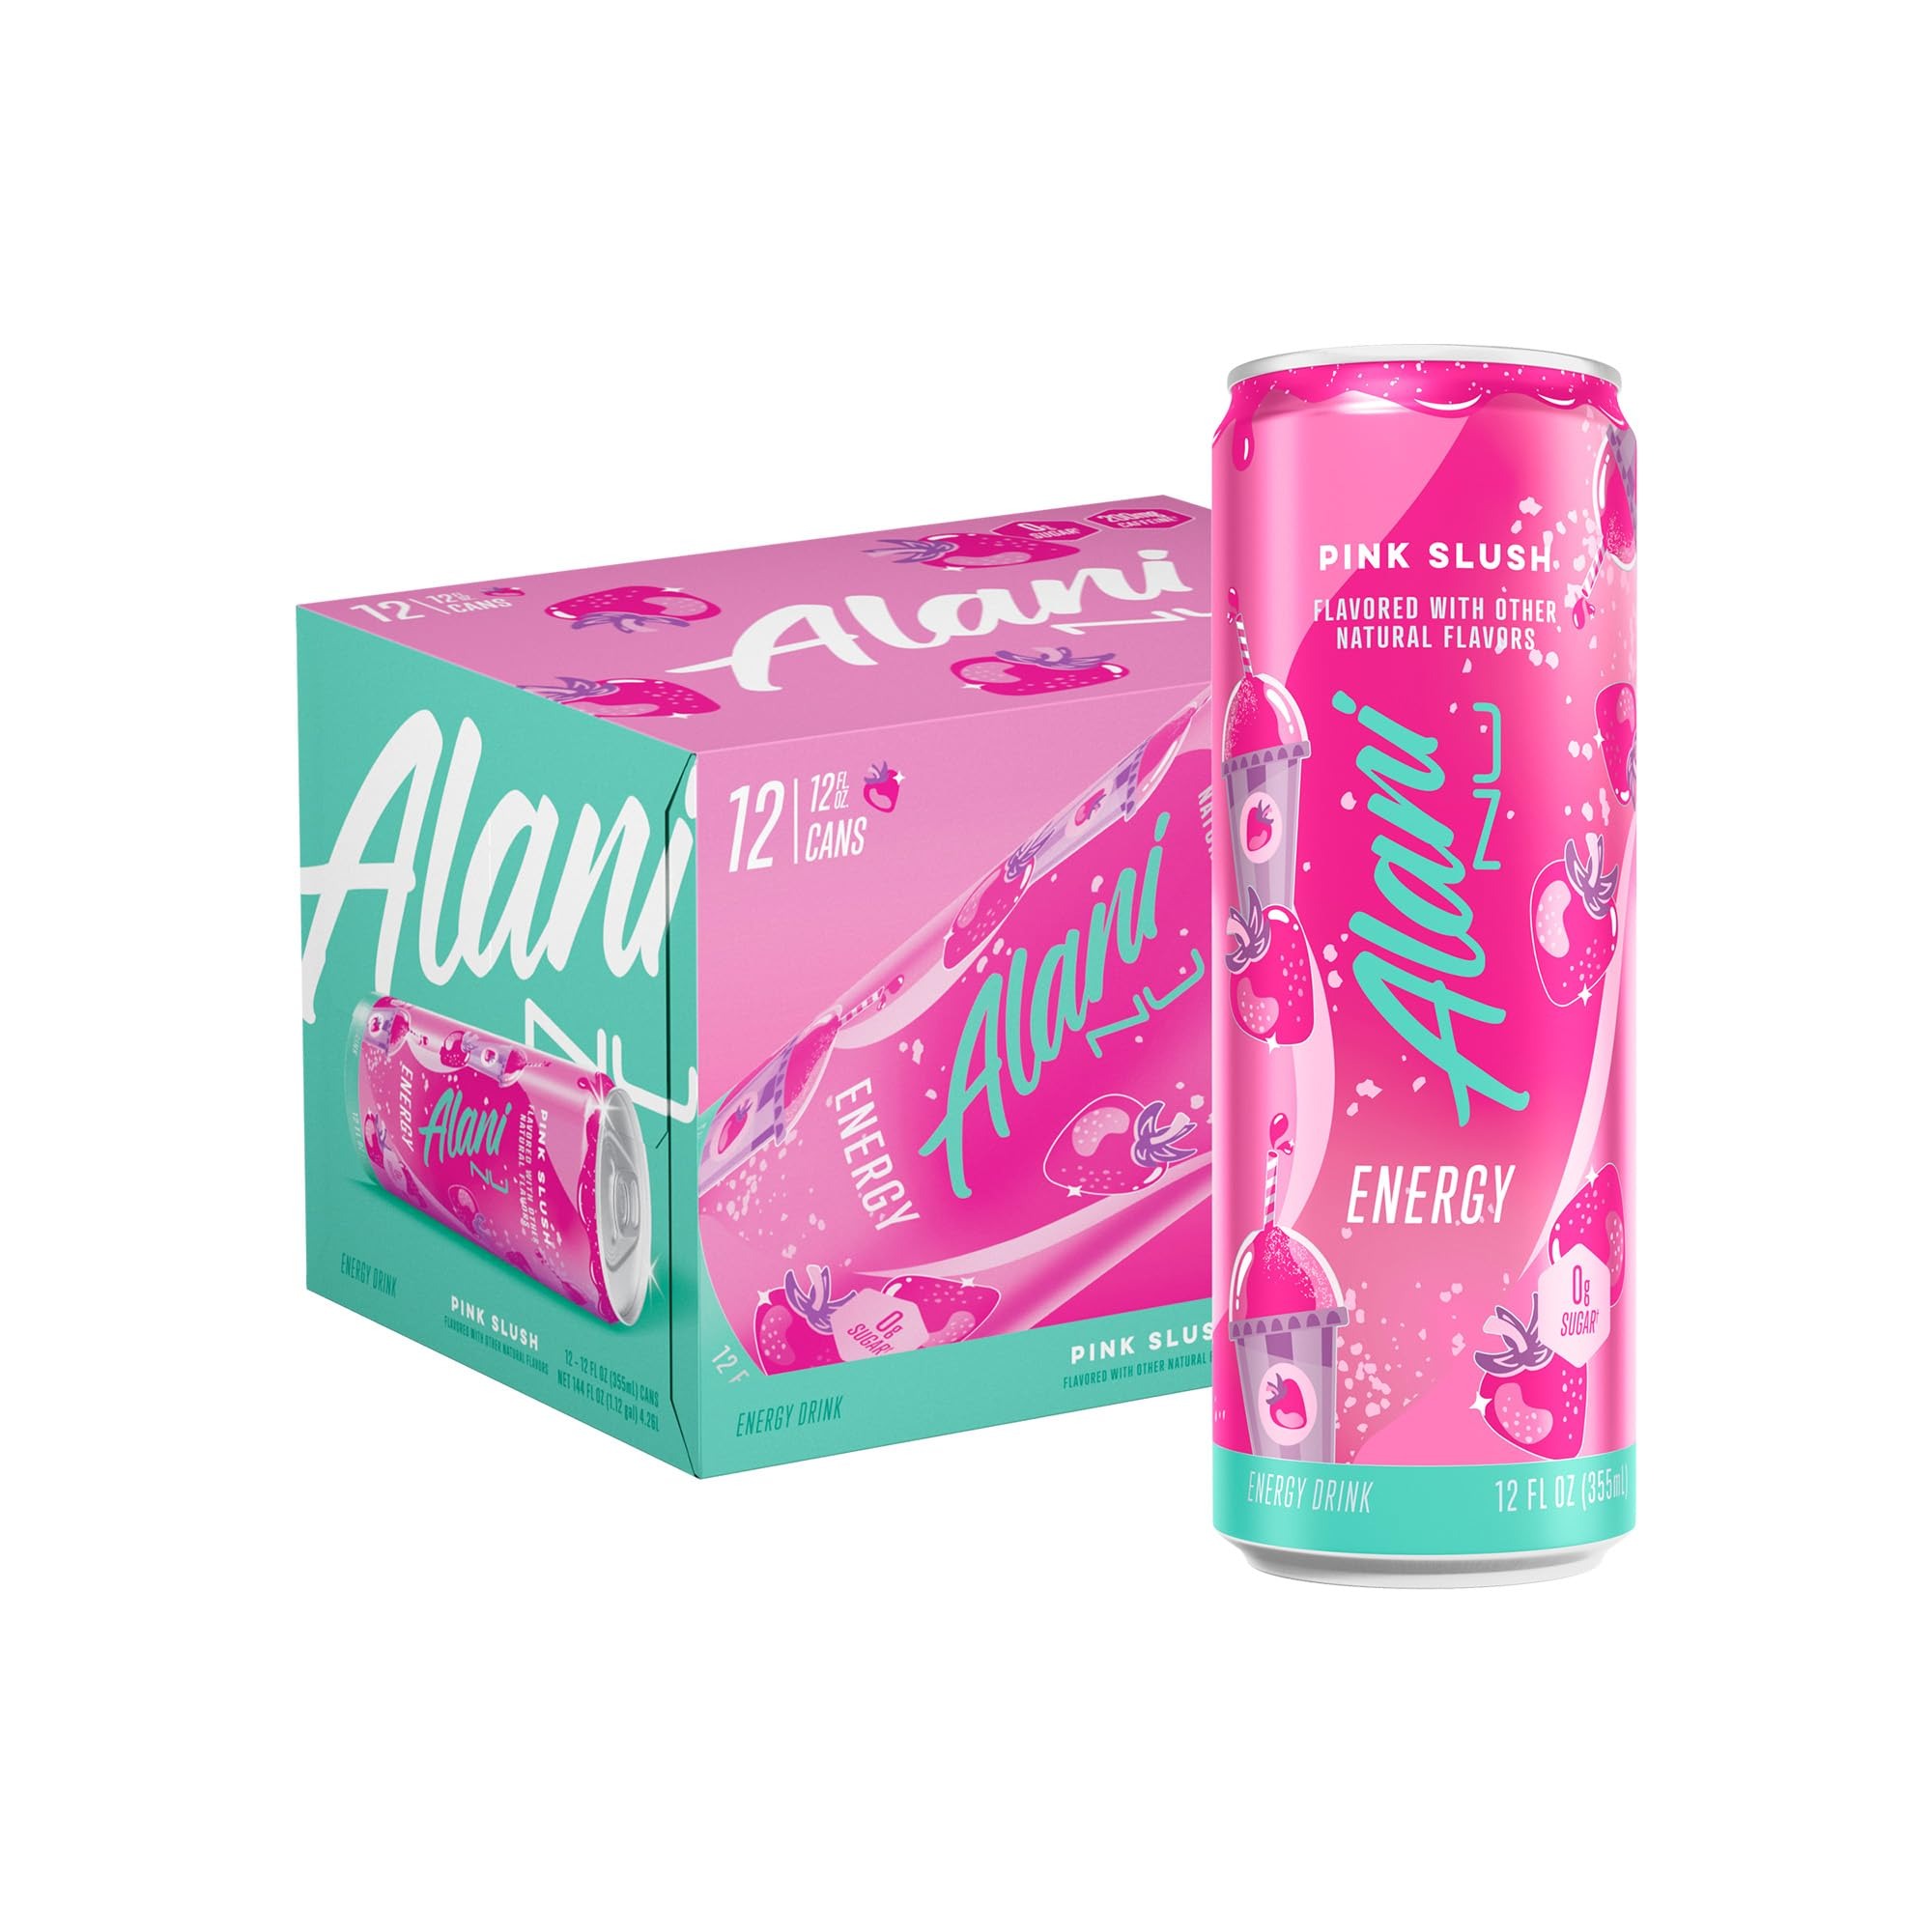
Item Name: Alani Nu PINK SLUSH Sugar Free Low Calorie Energy Drinks | 200mg Caffeine | Paris Hilton x Alani Nu | Biotin B Vitamins | Zero Sugar | 15 Calories | 12 Fl Oz Cans | 12 Pack
Bullet Point 1: FUNCTIONAL CAFFEINE: Buh-bye, burnout! Refresh and reset with our best-selling Alani Nu Energy. Each can serves up 200mg of caffeine and bold flavor all for 15 calories or less and 0g of sugar!
Bullet Point 2: B VITAMINS: Rethink your energy drink. Alani Nu packs each can with 200mg of caffeine with vitamins B5, B6 and B12 to support functional systems in our bodies and provide natural energy. Biotin is added to provide a steady boost of energy all day long. Alani Nu Energy is packed with nutrients you need and none of the fillers you don't
Bullet Point 3: CRAVABLE FLAVORS: Don't wait for cheat day! Our energy drink options feature your favorite flavors, all without the hefty calories or guilt. Alani Nu Energy is a lightly carbonated energy drink for a smoother, more refreshing drinking experience to give you the boost you need without any sugar!
Bullet Point 4: VEGAN, GLUTEN FREE AND NO ARTIFICAL COLORS: Good energy is a good choice. Our better-for-you beverages are made vegan, gluten free and without artificial colors to ensure that our drinks and snacks support your beauty and wellness goals from the inside out
Bullet Point 5: ALANI NU ENERGY: Here for your taste buds - Alani Nu was founded in 2018 by entrepreneur and influencer, Katy Hearn, Alani Nu is a health and wellness brand focused on providing low-calorie products with unique flavors. Check out everything else from Alani Nu and follow us through our brand store to stay up to date on all things Alani! Alani Nu Energy is not recommended for Children, People Sensitive to Caffeine, Pregnant Women or Women Nursing.
Value: 12.0
Unit: Count

Price: 12.185